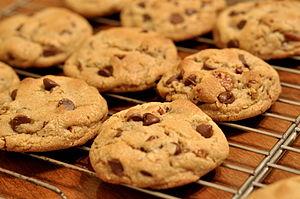
Un cookie ou biscuit aux pépites de chocolat est un petit biscuit rond, originaire des États-Unis, fait avec des brisures ou pépites de chocolat.